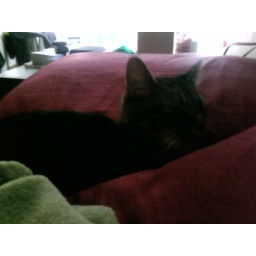
sleeping in between my pillows